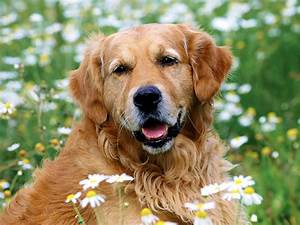
Label: dog